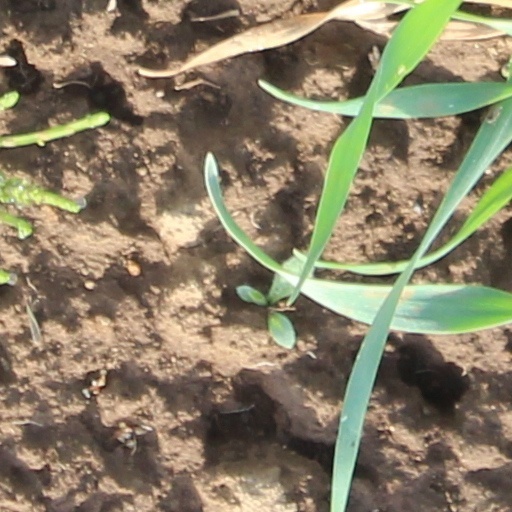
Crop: wheat